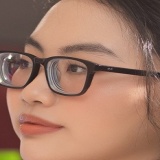
ca sĩ Phương Mỹ Chi